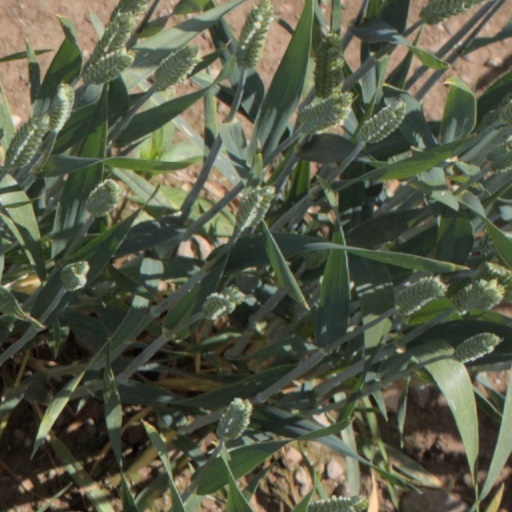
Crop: wheat